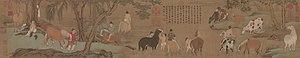
Chevaux se baignant est une peinture représentant des chevaux avec leurs palefreniers au bord d'une rivière, réalisée à l'encre de Chine et couleurs sur rouleau de soie par l'artiste Chinois Zhao Mengfu. Elle est conservée au Musée du Palais à Pékin.